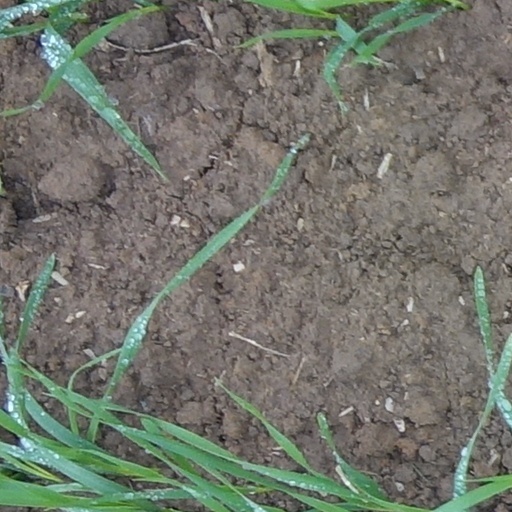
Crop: wheat